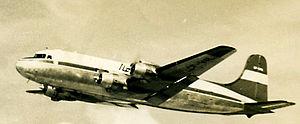
Nordair était une compagnie aérienne canadienne fondée en 1947 à la fusion de Boréal Airways et Mont-Laurier Aviation.